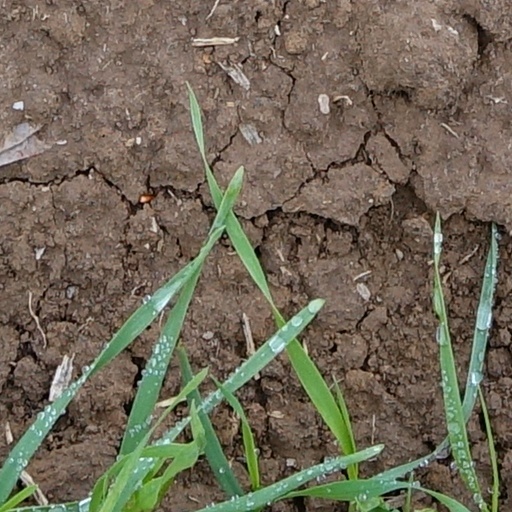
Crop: wheat